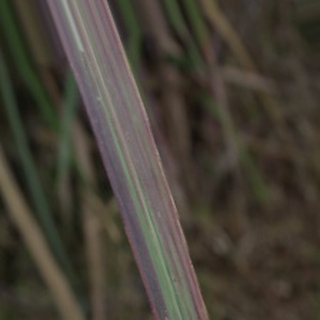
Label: sugarcane_bacterial_blight